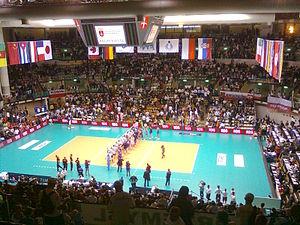
Le PalaTrieste est un palais omnisports de la ville de Trieste, en Italie. Stade hôte de l'équipe de basket-ball Pallacanestro Trieste, il accueille parfois des compétitions nationales ou internationales, par exemple les championnats d'Europe de karaté juniors et cadets 2008 organisés par la Fédération européenne de karaté en février 2008. D'une capacité de 6 943 personnes, il a été inauguré en novembre 1999.